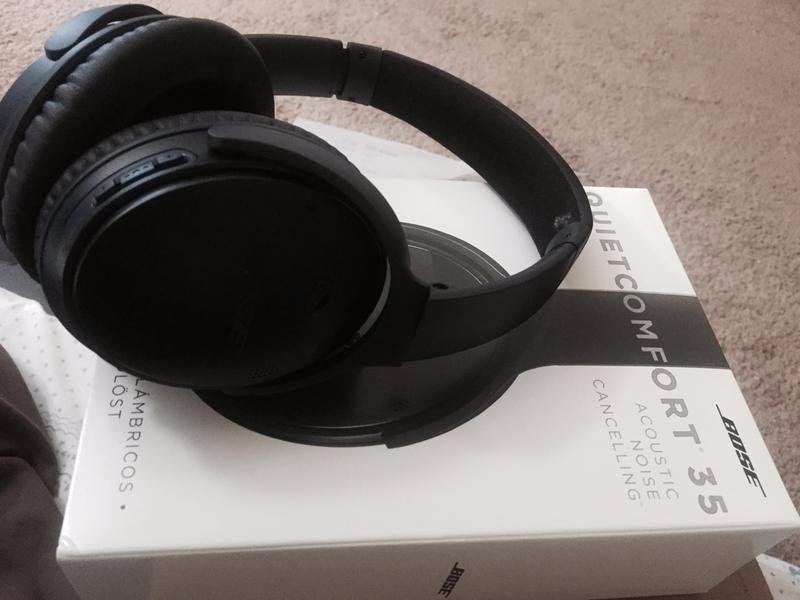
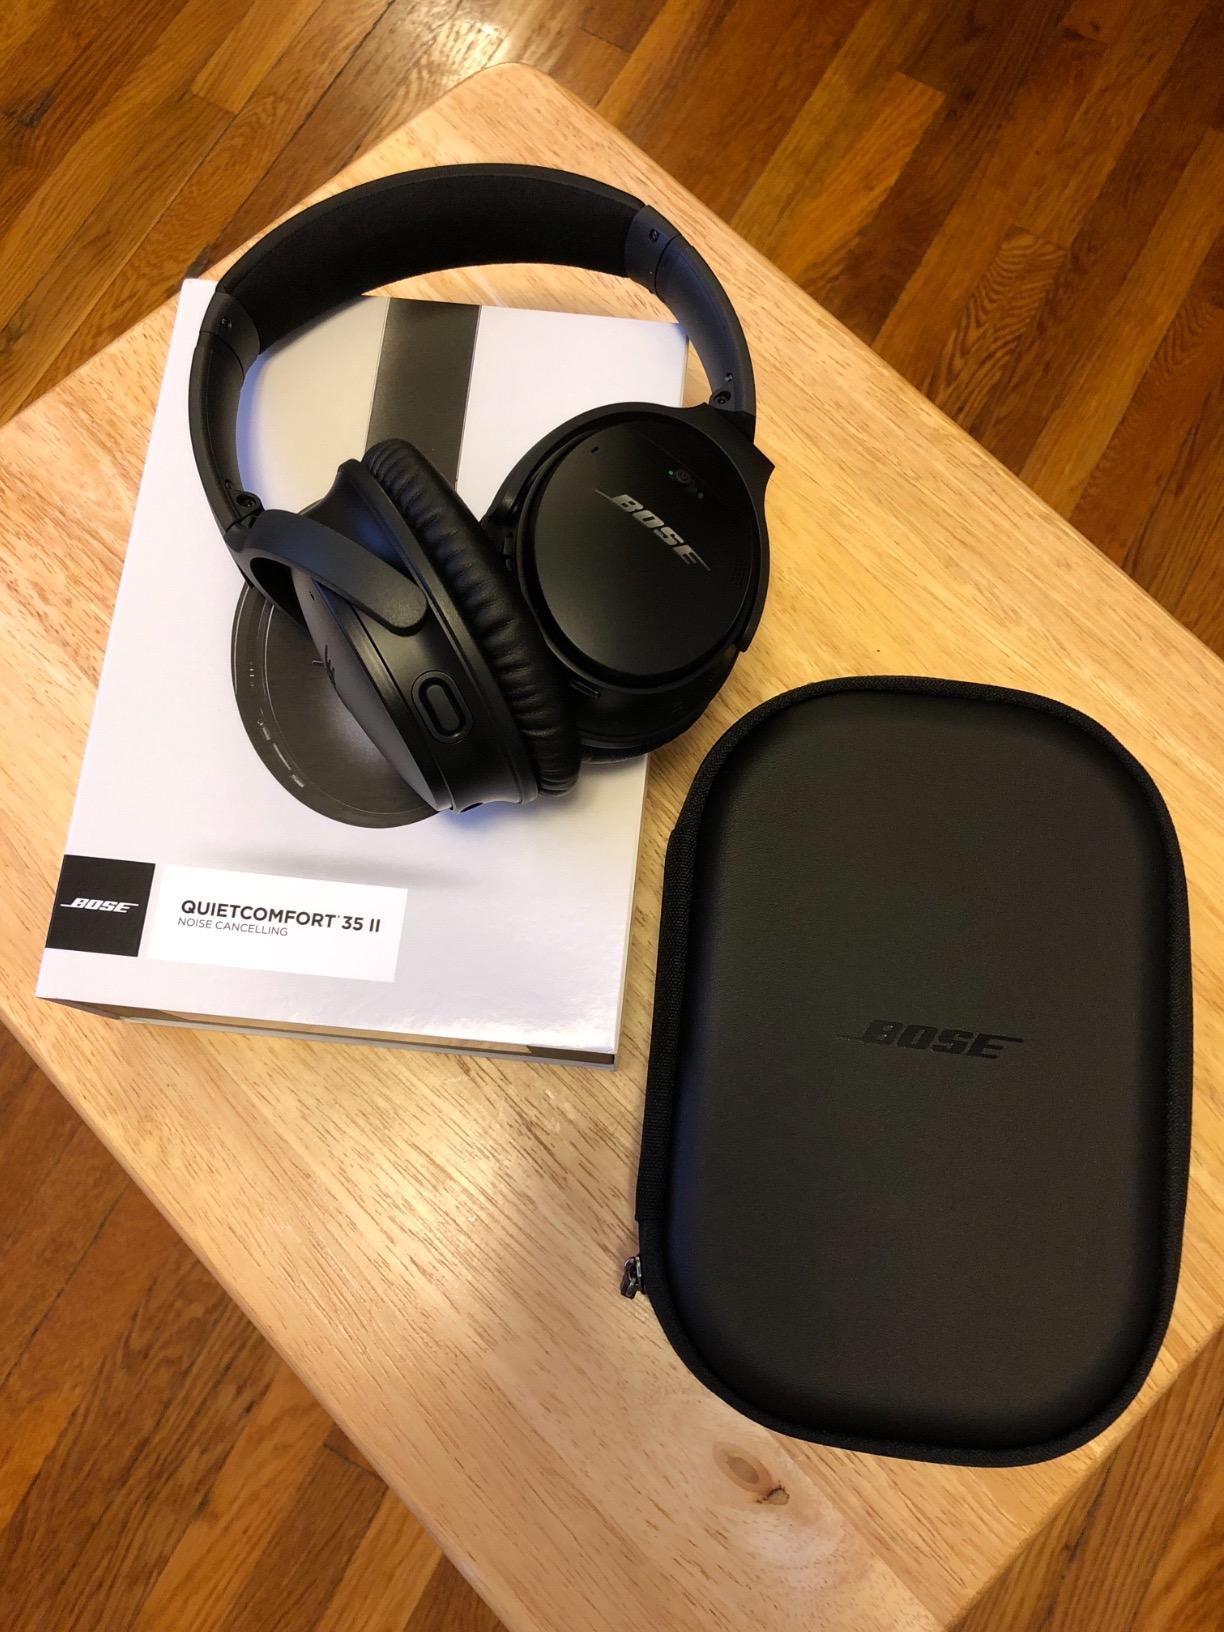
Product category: headphones
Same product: yes